Fishing in Alabama

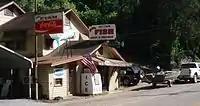
A typical bait shop, found throughout the state near fishable waters

Alabama has a rich history and diversity of freshwater and saltwater sport fishing opportunities within its extensive rivers systems, farm ponds and the inshore and offshore saltwater of the Gulf of Mexico., The Bass Angler's Sportsman Society (B.A.S.S.), the leading promoter of competitive bass fishing was founded by Ray Scott in 1967 in Montgomery, Alabama. Alabama hosts numerous local, regional and national fishing tournaments every year.